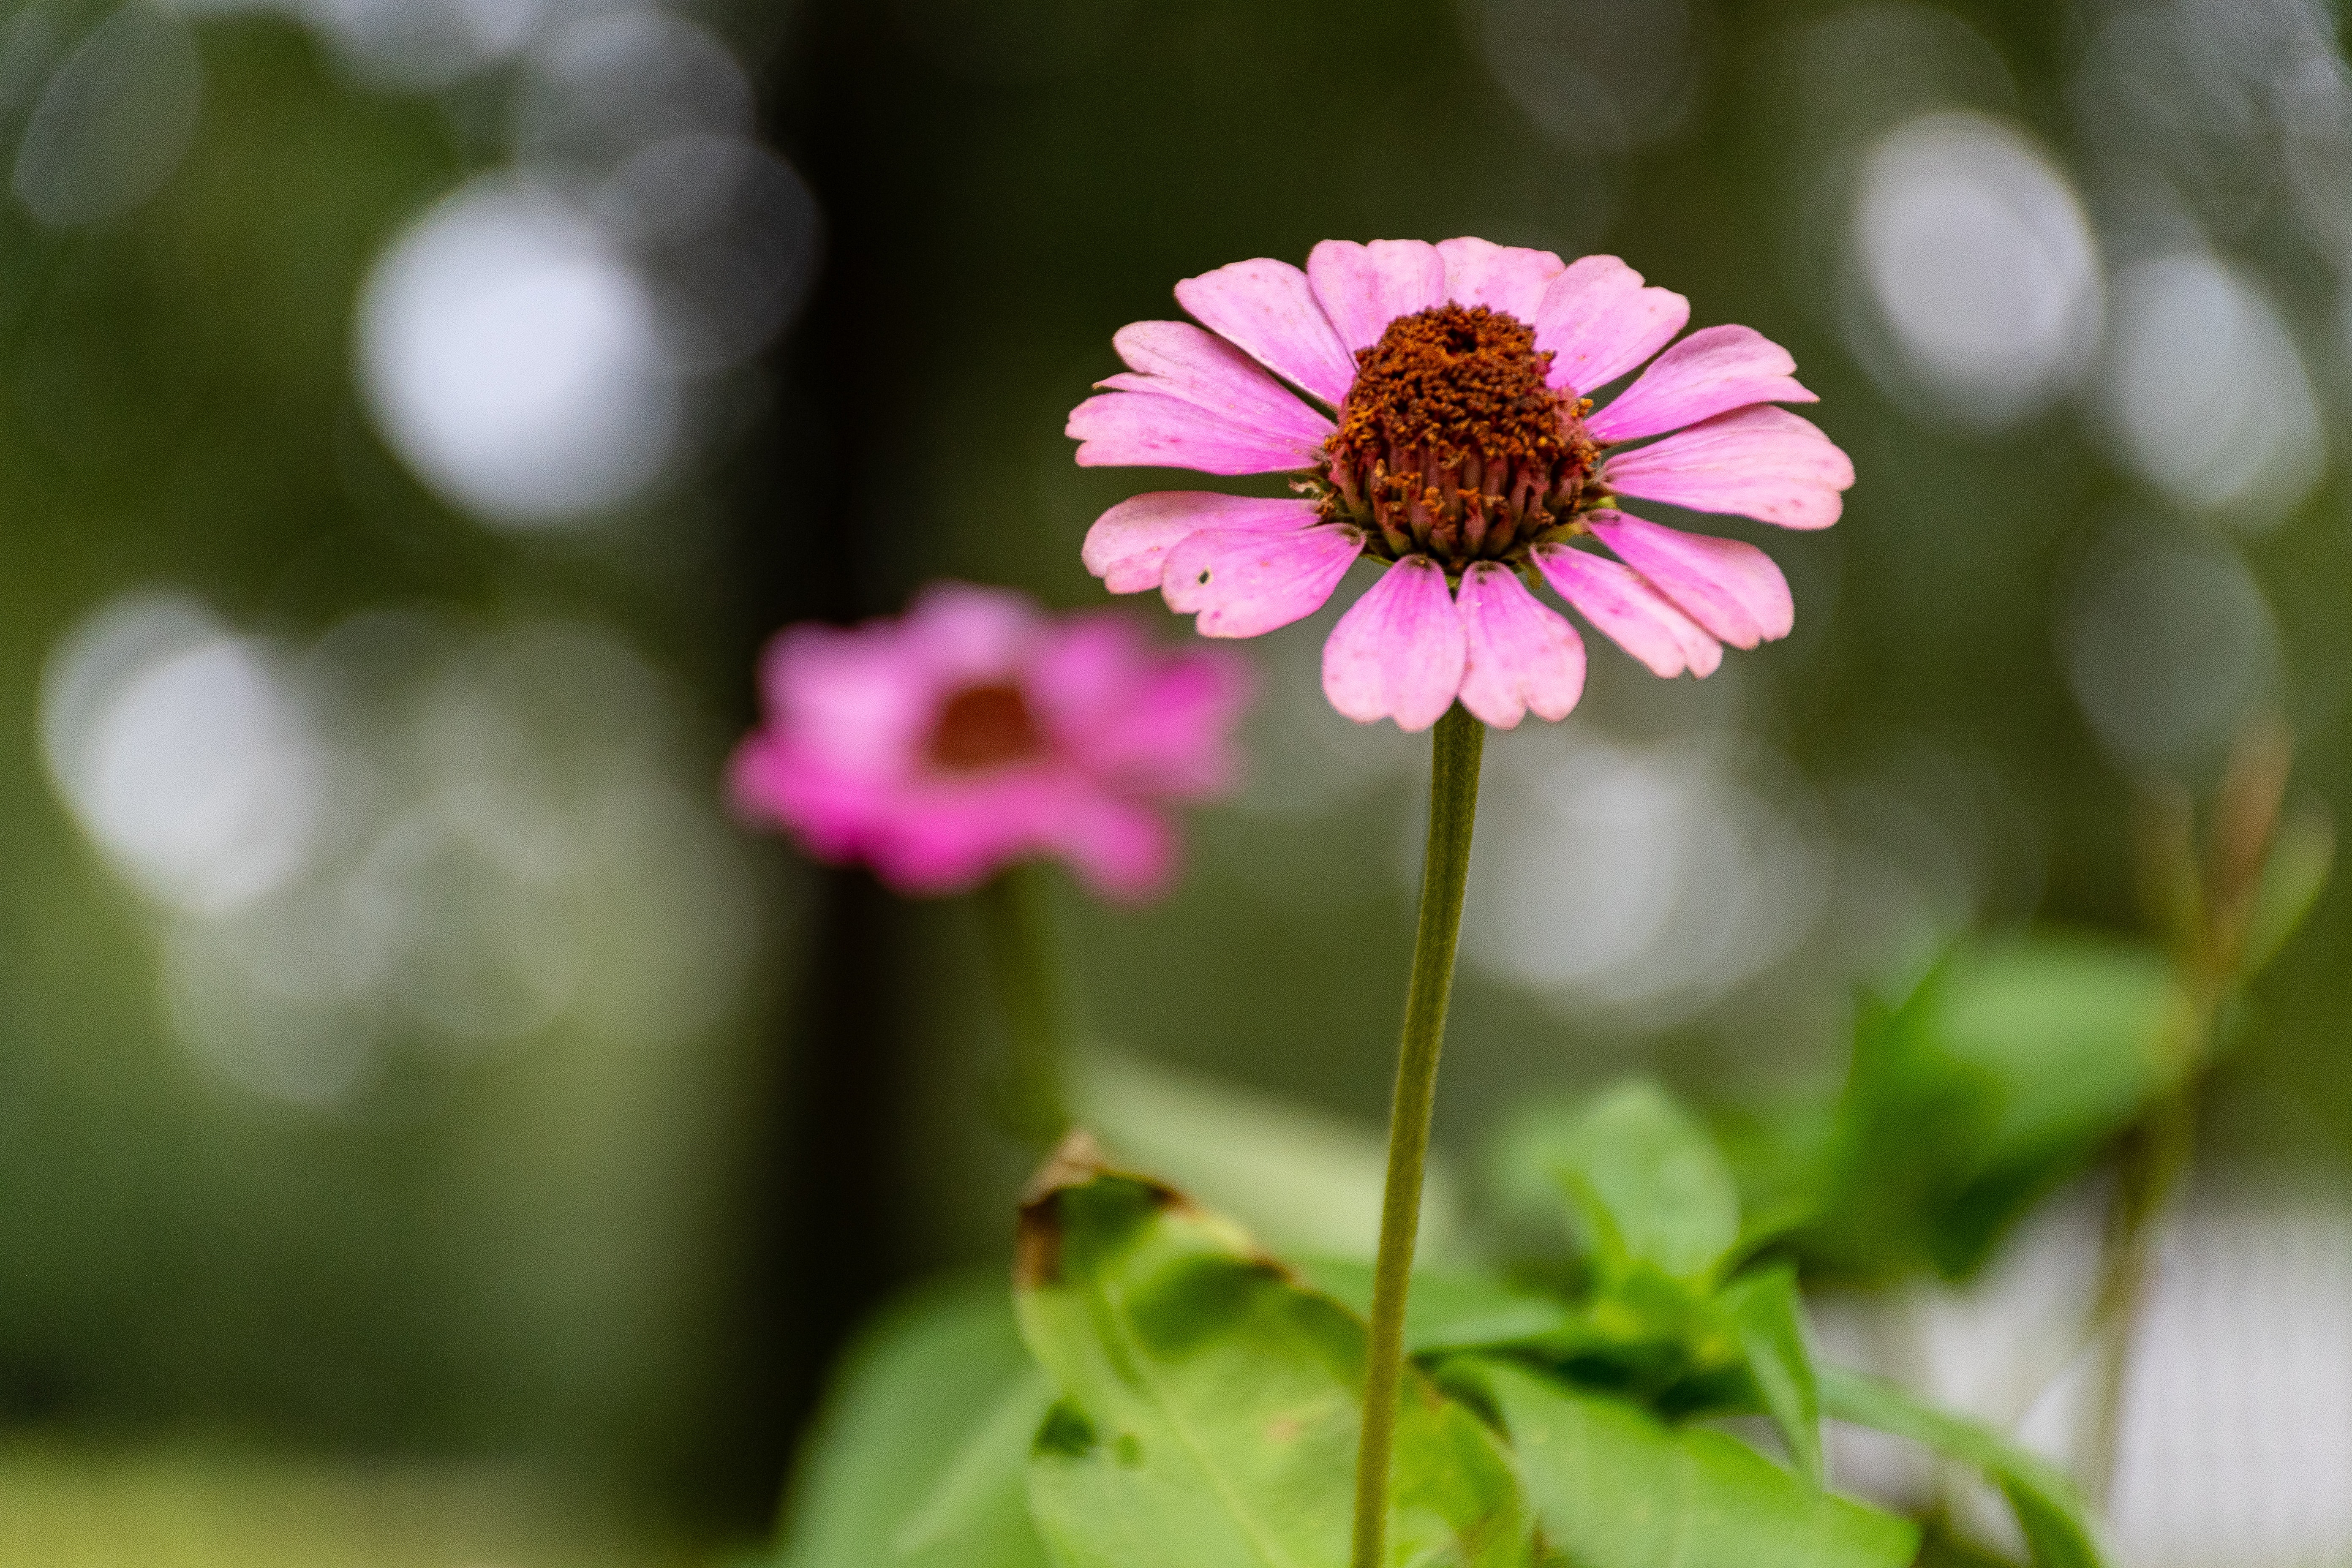
flower, flowering plant, petal, pink, plant, botany, leaf, wildflower, spring, plant stem, pollen, daisy family, garden cosmos, macro photography, zinnia, annual plant, nectar, insect, membrane winged insect, perennial plant